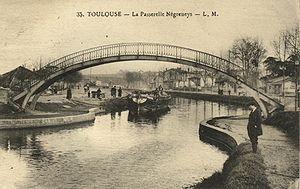
France, Haute-Garonne (31), Toulouse, quartier des Minimes et canal du Midi, vieille carte postale
Le canal du Midi est un canal de navigation français à bief de partage qui relie Toulouse à la mer Méditerranée depuis le xviiᵉ siècle. D'abord nommé « canal royal de Languedoc », les révolutionnaires le rebaptisent en 1789 « canal du Midi ». À partir du xixᵉ siècle, le canal latéral à la Garonne, qui double la Garonne de Bordeaux à Toulouse, prolonge le canal du Midi pour fournir une voie navigable de l'océan Atlantique à la mer Méditerranée : l'ensemble des deux canaux est dénommé « canal des Deux-Mers ».
Négreneys ou Negreneis en occitan est un quartier de Toulouse situé au nord de la ville entre les Minimes et Raisin.